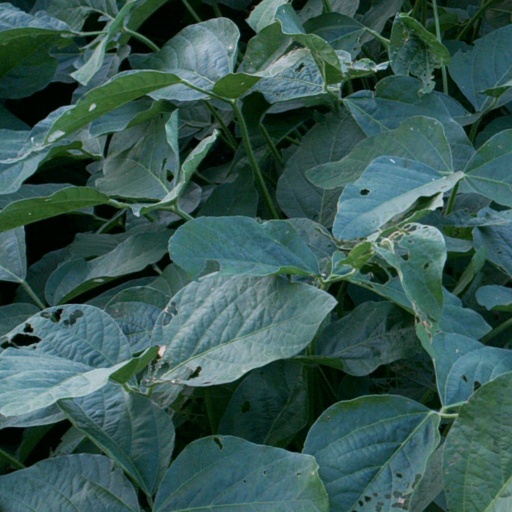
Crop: soybean